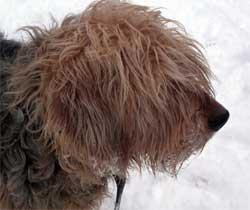
otterhound